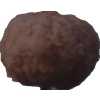
Label: orange_peeled